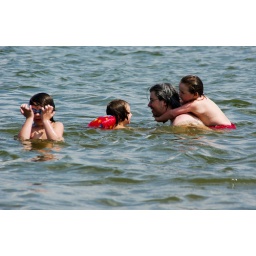
The boys in the water